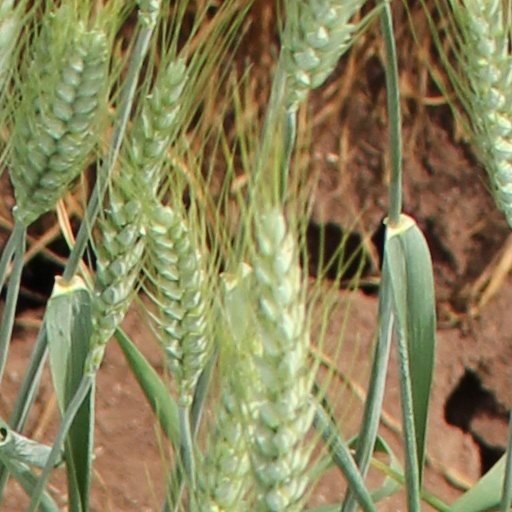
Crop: wheat